HMS Vanguard (1909)

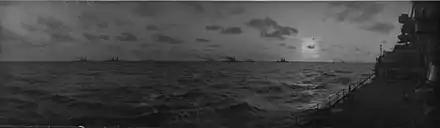
The 1st Battle Squadron at sea, April 1915

Jellicoe's ships, including "Vanguard", conducted gunnery drills west of Orkney and Shetland on 10–13 January 1915. On the evening of 23 January, the bulk of the Grand Fleet sailed in support of Beatty's battlecruisers, but they were too far away to participate in the ensuing Battle of Dogger Bank the following day. On 7–10 March, the Grand Fleet made a sweep in the northern North Sea, during which it conducted training manoeuvres. Another such cruise took place on 16–19 March. On 11 April, the fleet patrolled the central North Sea and returned to port on 14 April; another patrol in the area took place on 17–19 April, followed by gunnery drills off Shetland on 20–21 April.